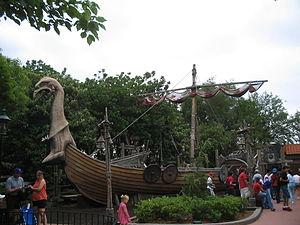
Le pavillon de la Norvège fait partie du World Showcase d'Epcot, parc à thème de Walt Disney World Resort situé à Orlando dans l'État de Floride aux États-Unis.